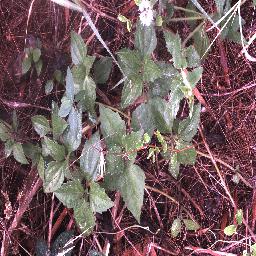
Label: siam_weed